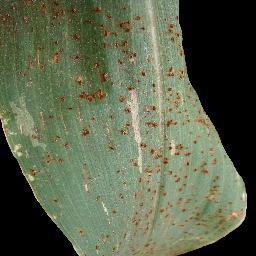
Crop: corn
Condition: (maize)_common_rust